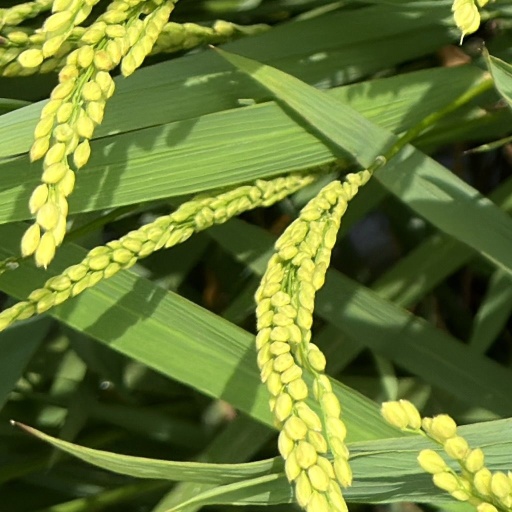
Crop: rice